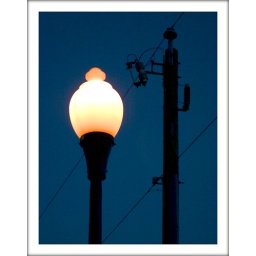
I like the yellow light against the twilight blue sky, and the juxtaposition of the light and its source of power.